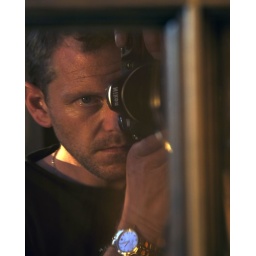
Framed in glass window